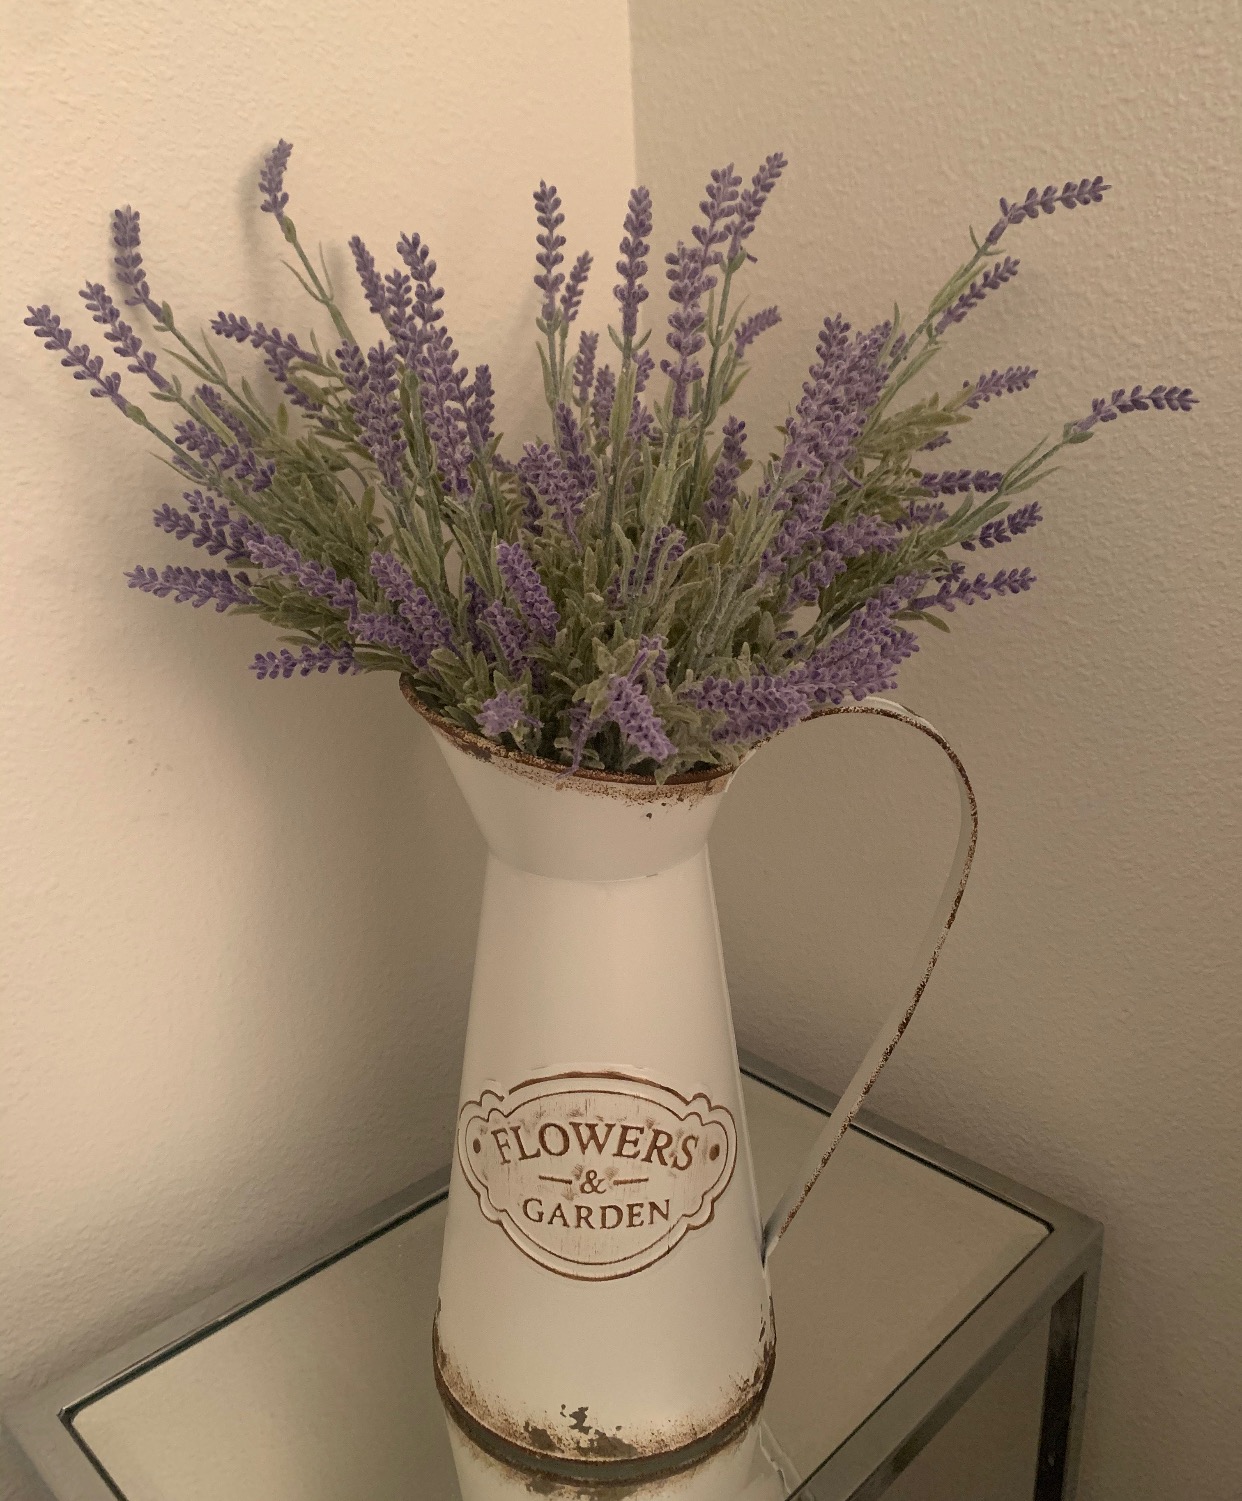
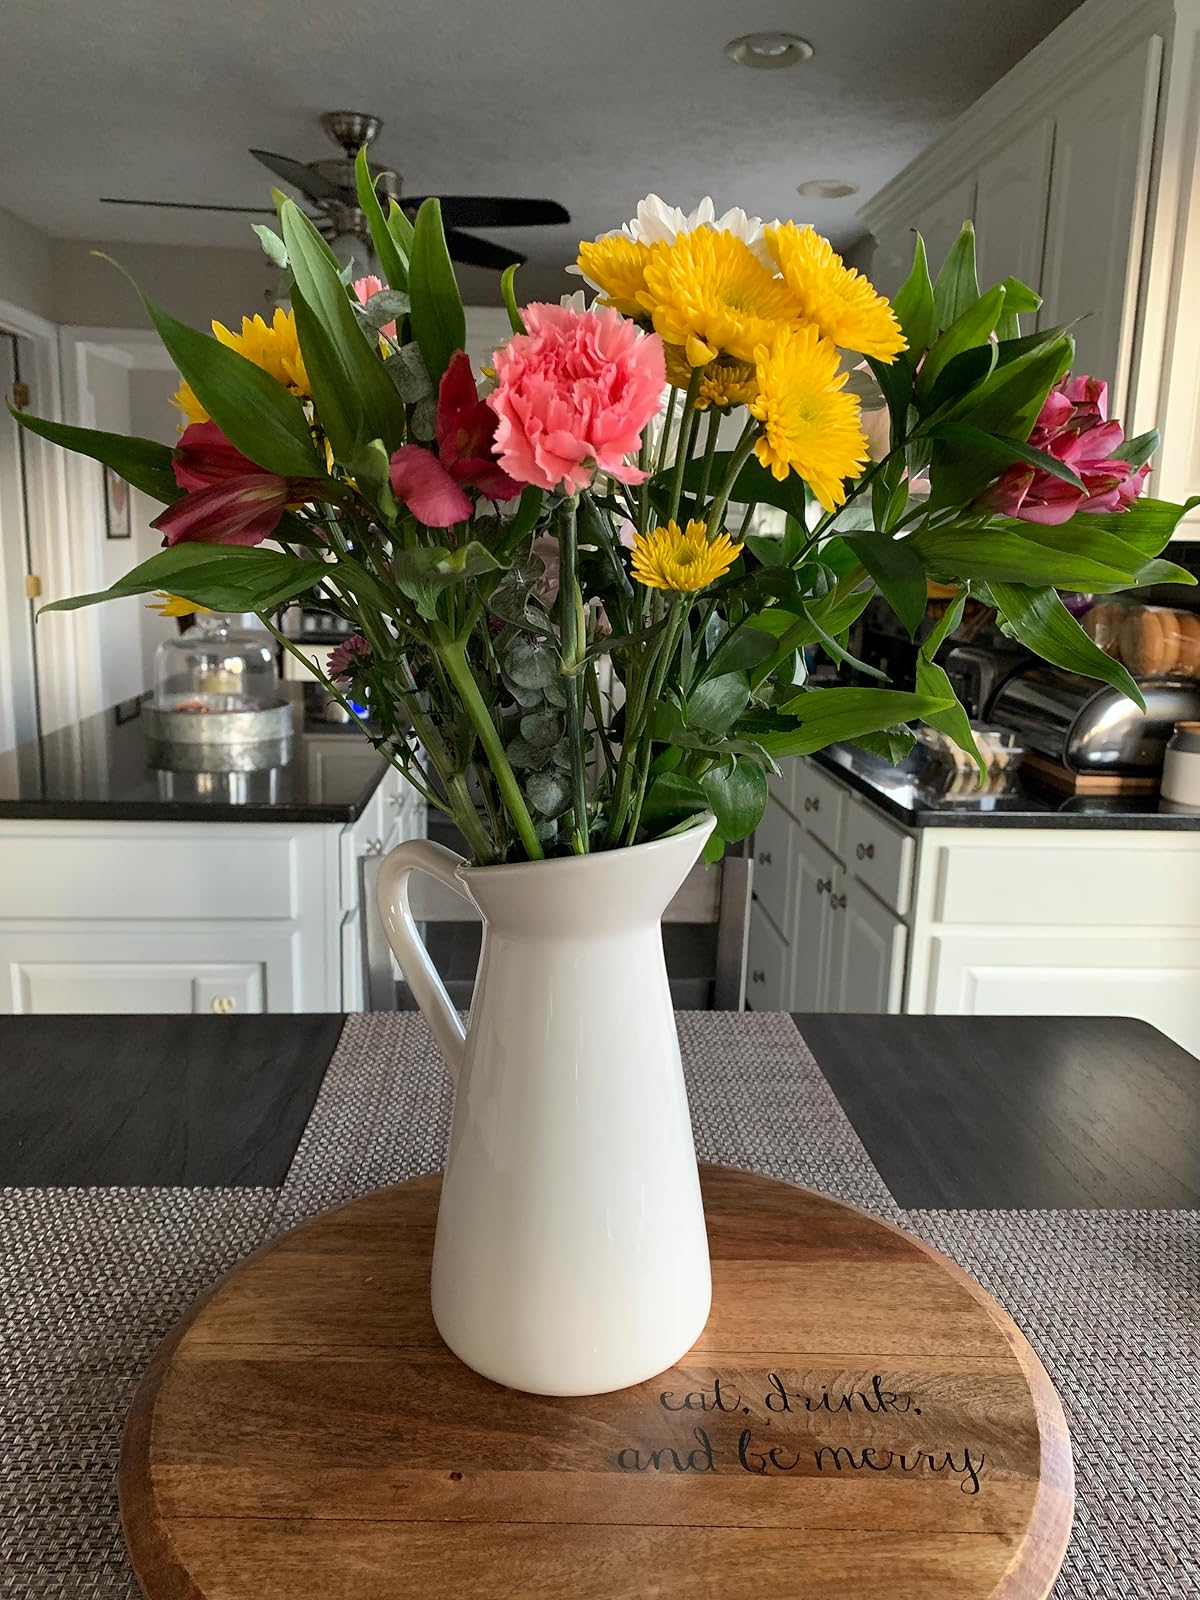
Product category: vase
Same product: no